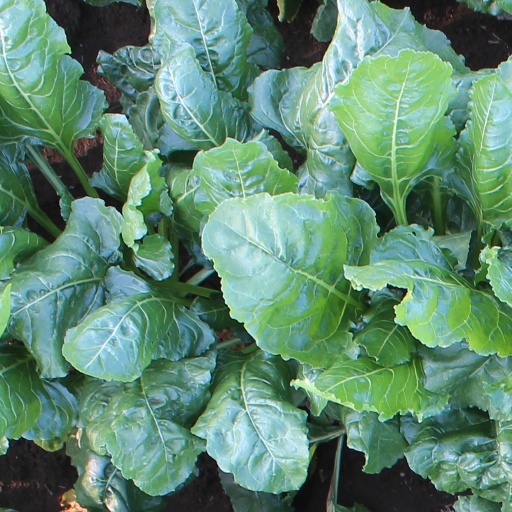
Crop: sugar beet